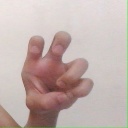
अक्षर: छ